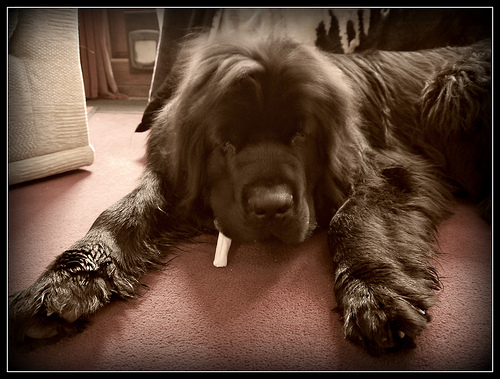
Animal: dog
Breed: newfoundland